Gil Cisneros

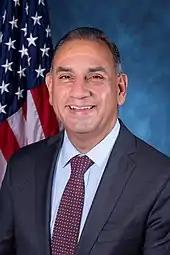
Cisneros's portrait from his first term in Congress.

Cisneros was a Republican until 2008, but left the party because he felt it had become "too ideological" and switched to the Democratic Party.